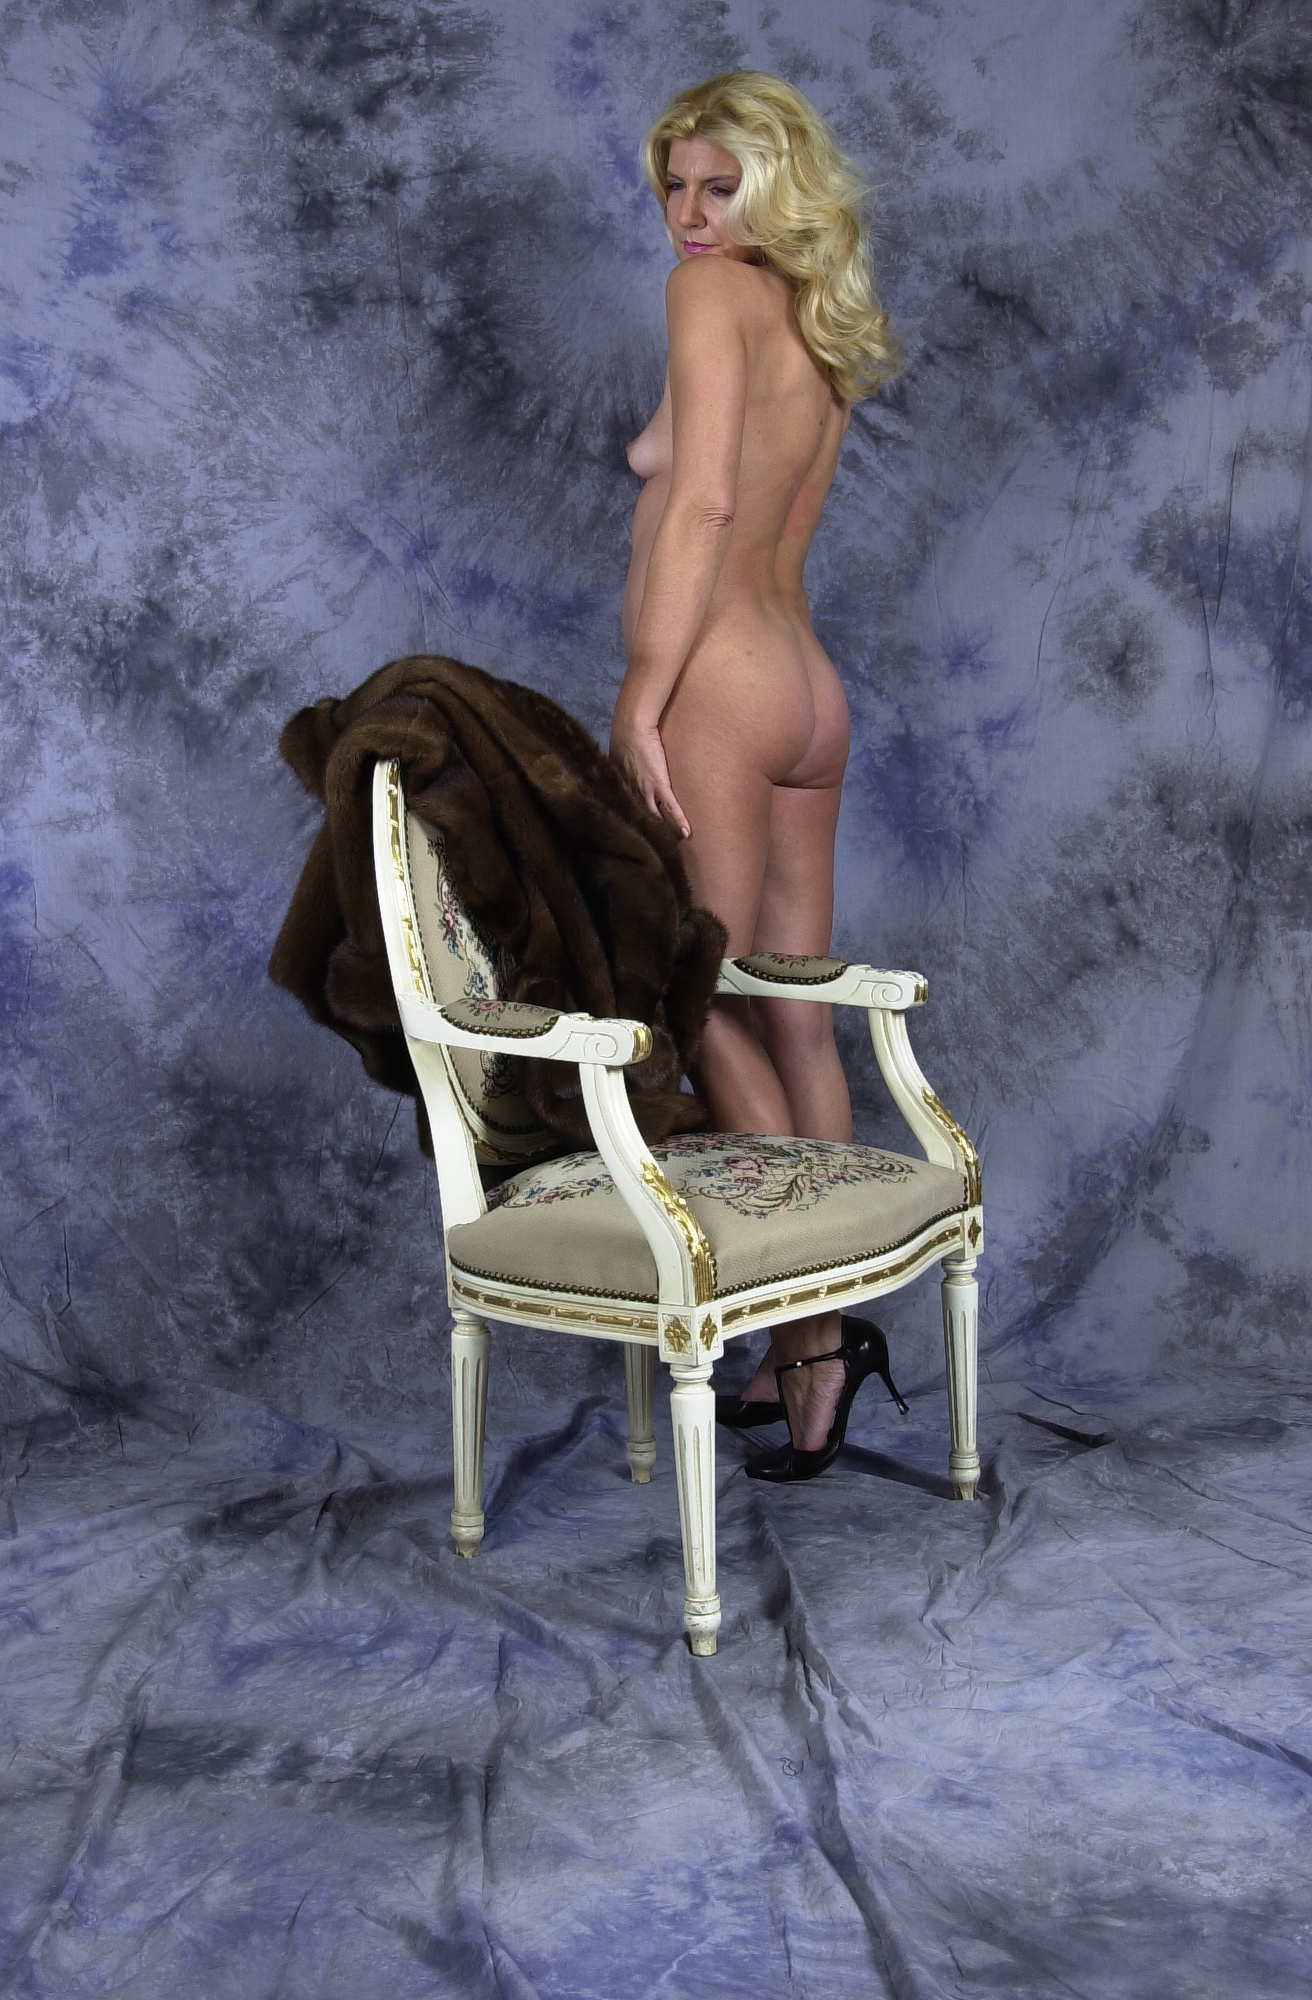
nude, blonde, model, high heels, shaved, pussy, escort, sitting, leg, beauty, blond, furniture, long hair, art model, photography, human body, human leg, chair, thigh, art, flesh, cg artwork, style, illustration